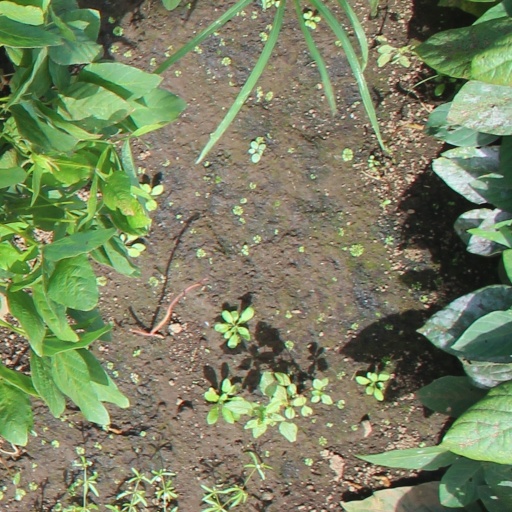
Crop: soybean